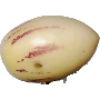
Label: pepino